United States astronaut badges

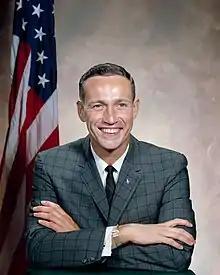
Astronaut Donn F. Eisele wearing a silver qualification pin before his Apollo 7 mission

A unique badge was created for individuals serving as payload specialists on NASA Space Shuttle missions. Payload specialists were selected by a variety of organizations and included: